St. Peter's Episcopal Church (Oak Grove, Virginia)

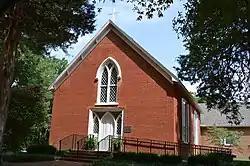
Front of the church

St. Peter's Episcopal Church is a historic Episcopal church located at the junction of VA 3 and VA 205 in historic Oak Grove, Westmoreland County, Virginia. Although the surrounding parish was created in the 17th century, the current brick structure, which was listed on the National Register of Historic Places in 2004, was consecrated in 1849, and planned to celebrate its 175th anniversary on May 31, 2024.